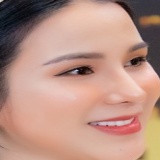
diễn viên Diệp Lâm Anh